Alabama in the American Civil War

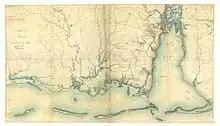
Confederate-produced map of Biloxi Bay, Pascagoula Bay, Grand Bay, Heron Bay, Mobile Bay, Bon Secours Bay, barrier islands, rivers, towns and rail lines

Some idea of the severe logistical problems the Confederacy faced, with the capital city at Montgomery, can be seen by tracing the difficult journey into Alabama which Jefferson Davis made to the Confederacy's provisional capital from his home in Mississippi, the next state over, to assume the presidency on February 16, 1861. From his plantation on the river, he took a steamboat down the Mississippi to Vicksburg, boarded a train to Jackson, where he took another train north to Grand Junction, then a third train east to Chattanooga, Tennessee, and a fourth train southeast to Atlanta, Georgia. Yet another train took Davis west, back to the Alabama border, where a final train took him to Montgomery. He was in a hurry, but it took five days. A few months later in April 1861, the Fall of Fort Sumter took place. This event resulted in four more southern slave holding states, Virginia, Arkansas, Tennessee, and North Carolina, to secede from the Union and join the Confederacy and its war effort. The Fall of Fort Sumter also marked the beginning of fighting in the American Civil War. As the war proceeded, internal transportation became much more difficult. The Union seized the Tennessee and Mississippi rivers, burned trestles and railroad bridges, and tore up track; the frail Confederate railroad system faltered and virtually collapsed for want of repairs and replacement parts. For example, The Mobile and Ohio Railroad connected the main port at Mobile to points north, ending in Columbus, Kentucky. Historian James Doster reports that when the war ended, "Only a fourth of the rolling stock remained, and that was in bad condition. The repair shops were ruined. The 184-mile roadway from Okolona to Union City was damaged by decay and destruction of bridges, trestlework, crossties, and water stations". The port of Mobile was blockaded by the U.S. Navy, but some small, fast blockade runners got through at first, carrying out cotton and bringing in luxuries, food and munitions.